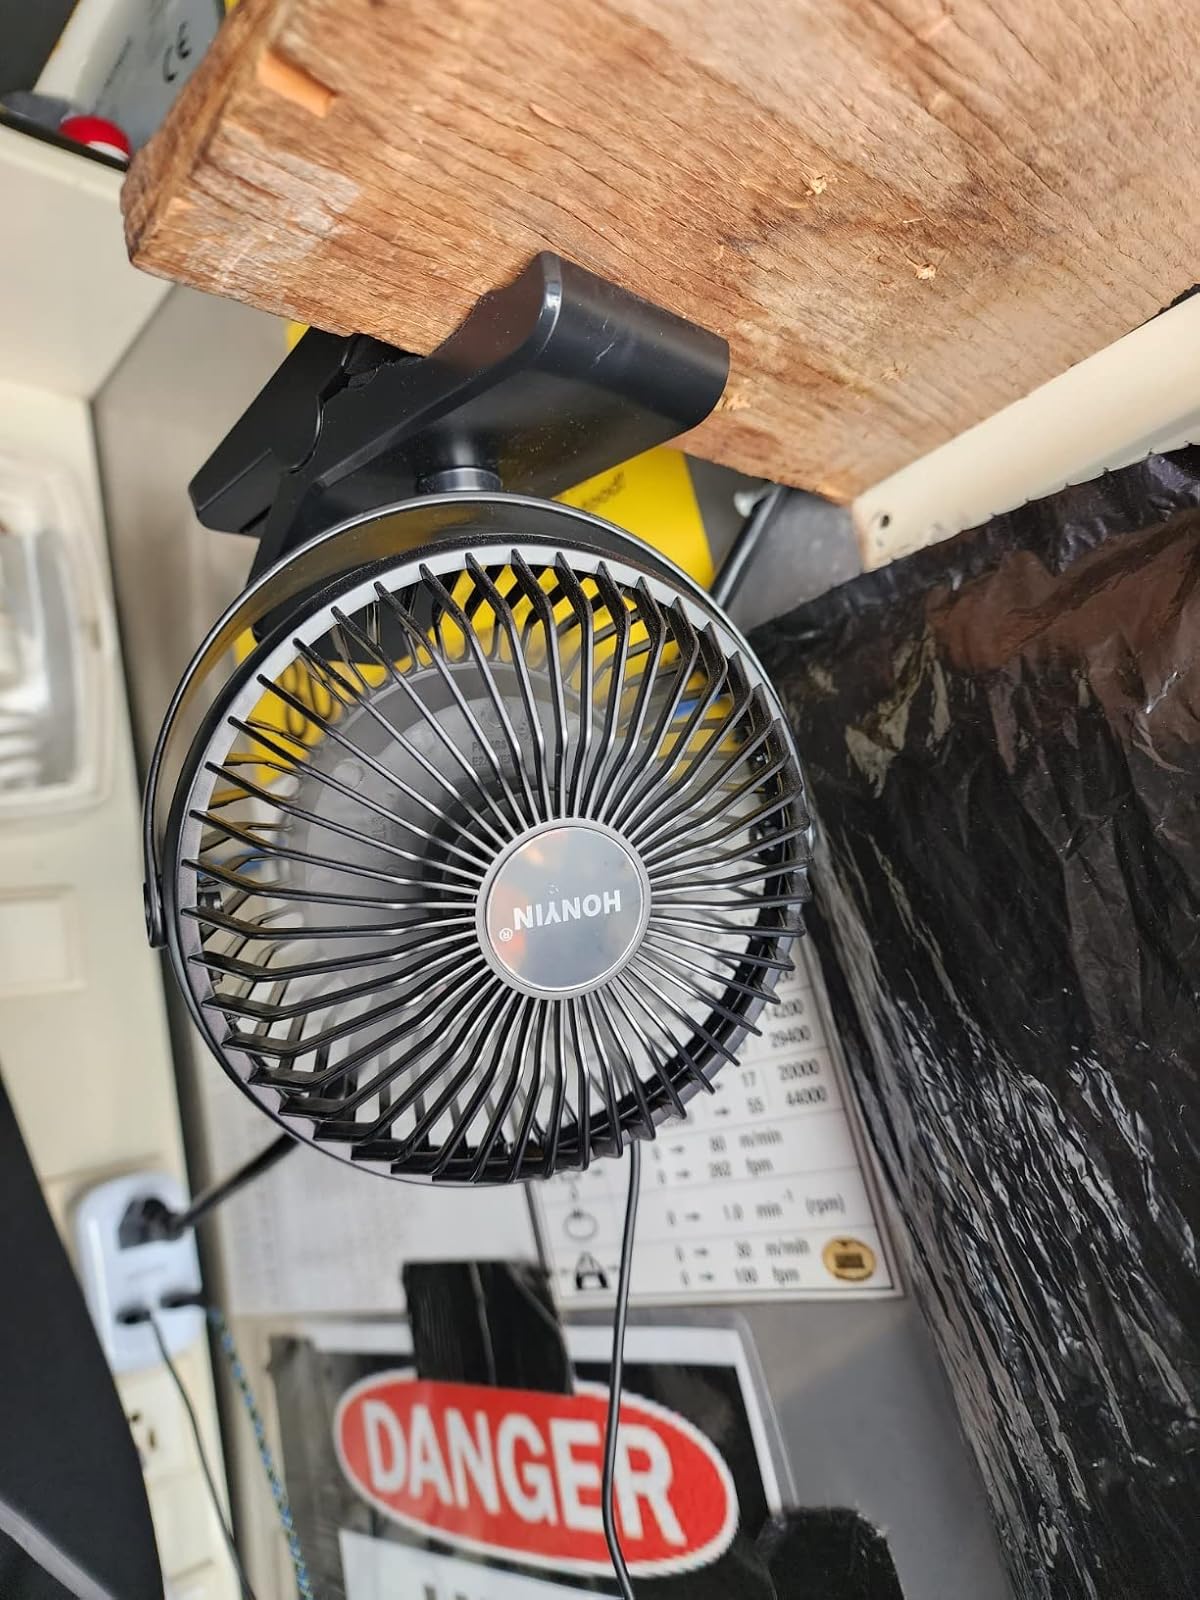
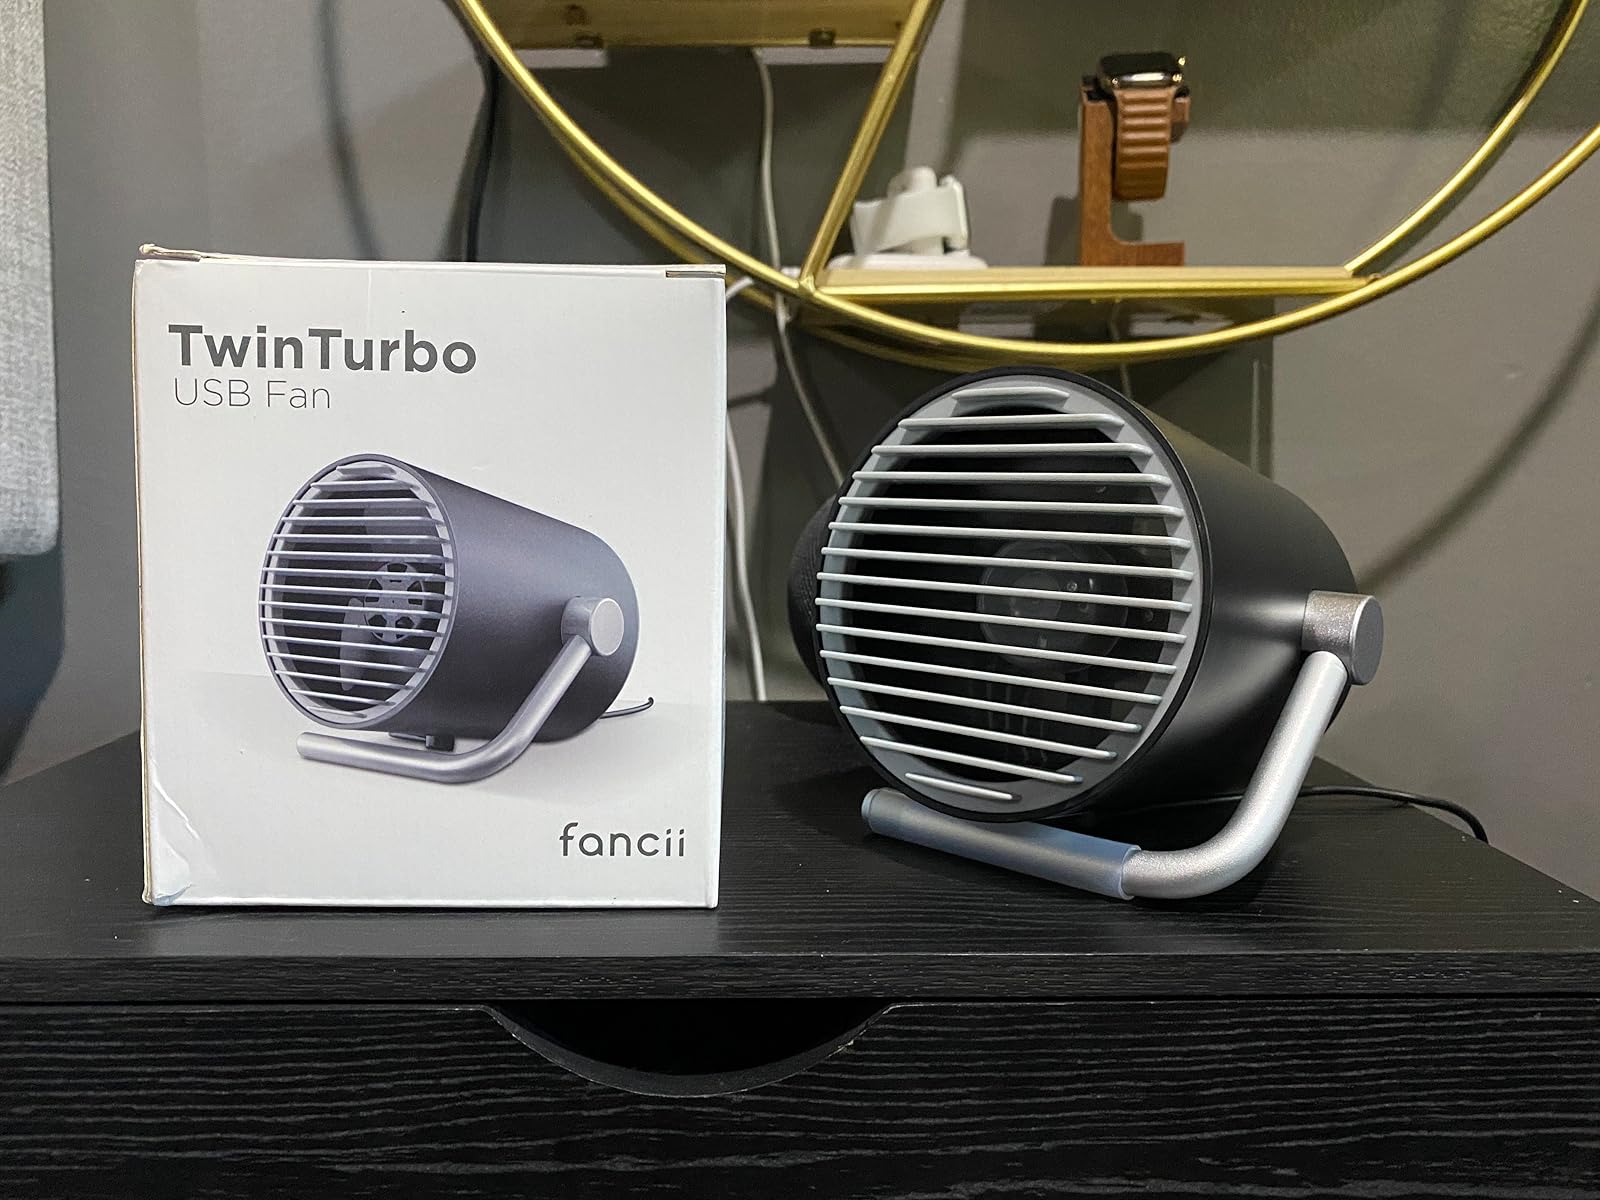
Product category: fan
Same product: no